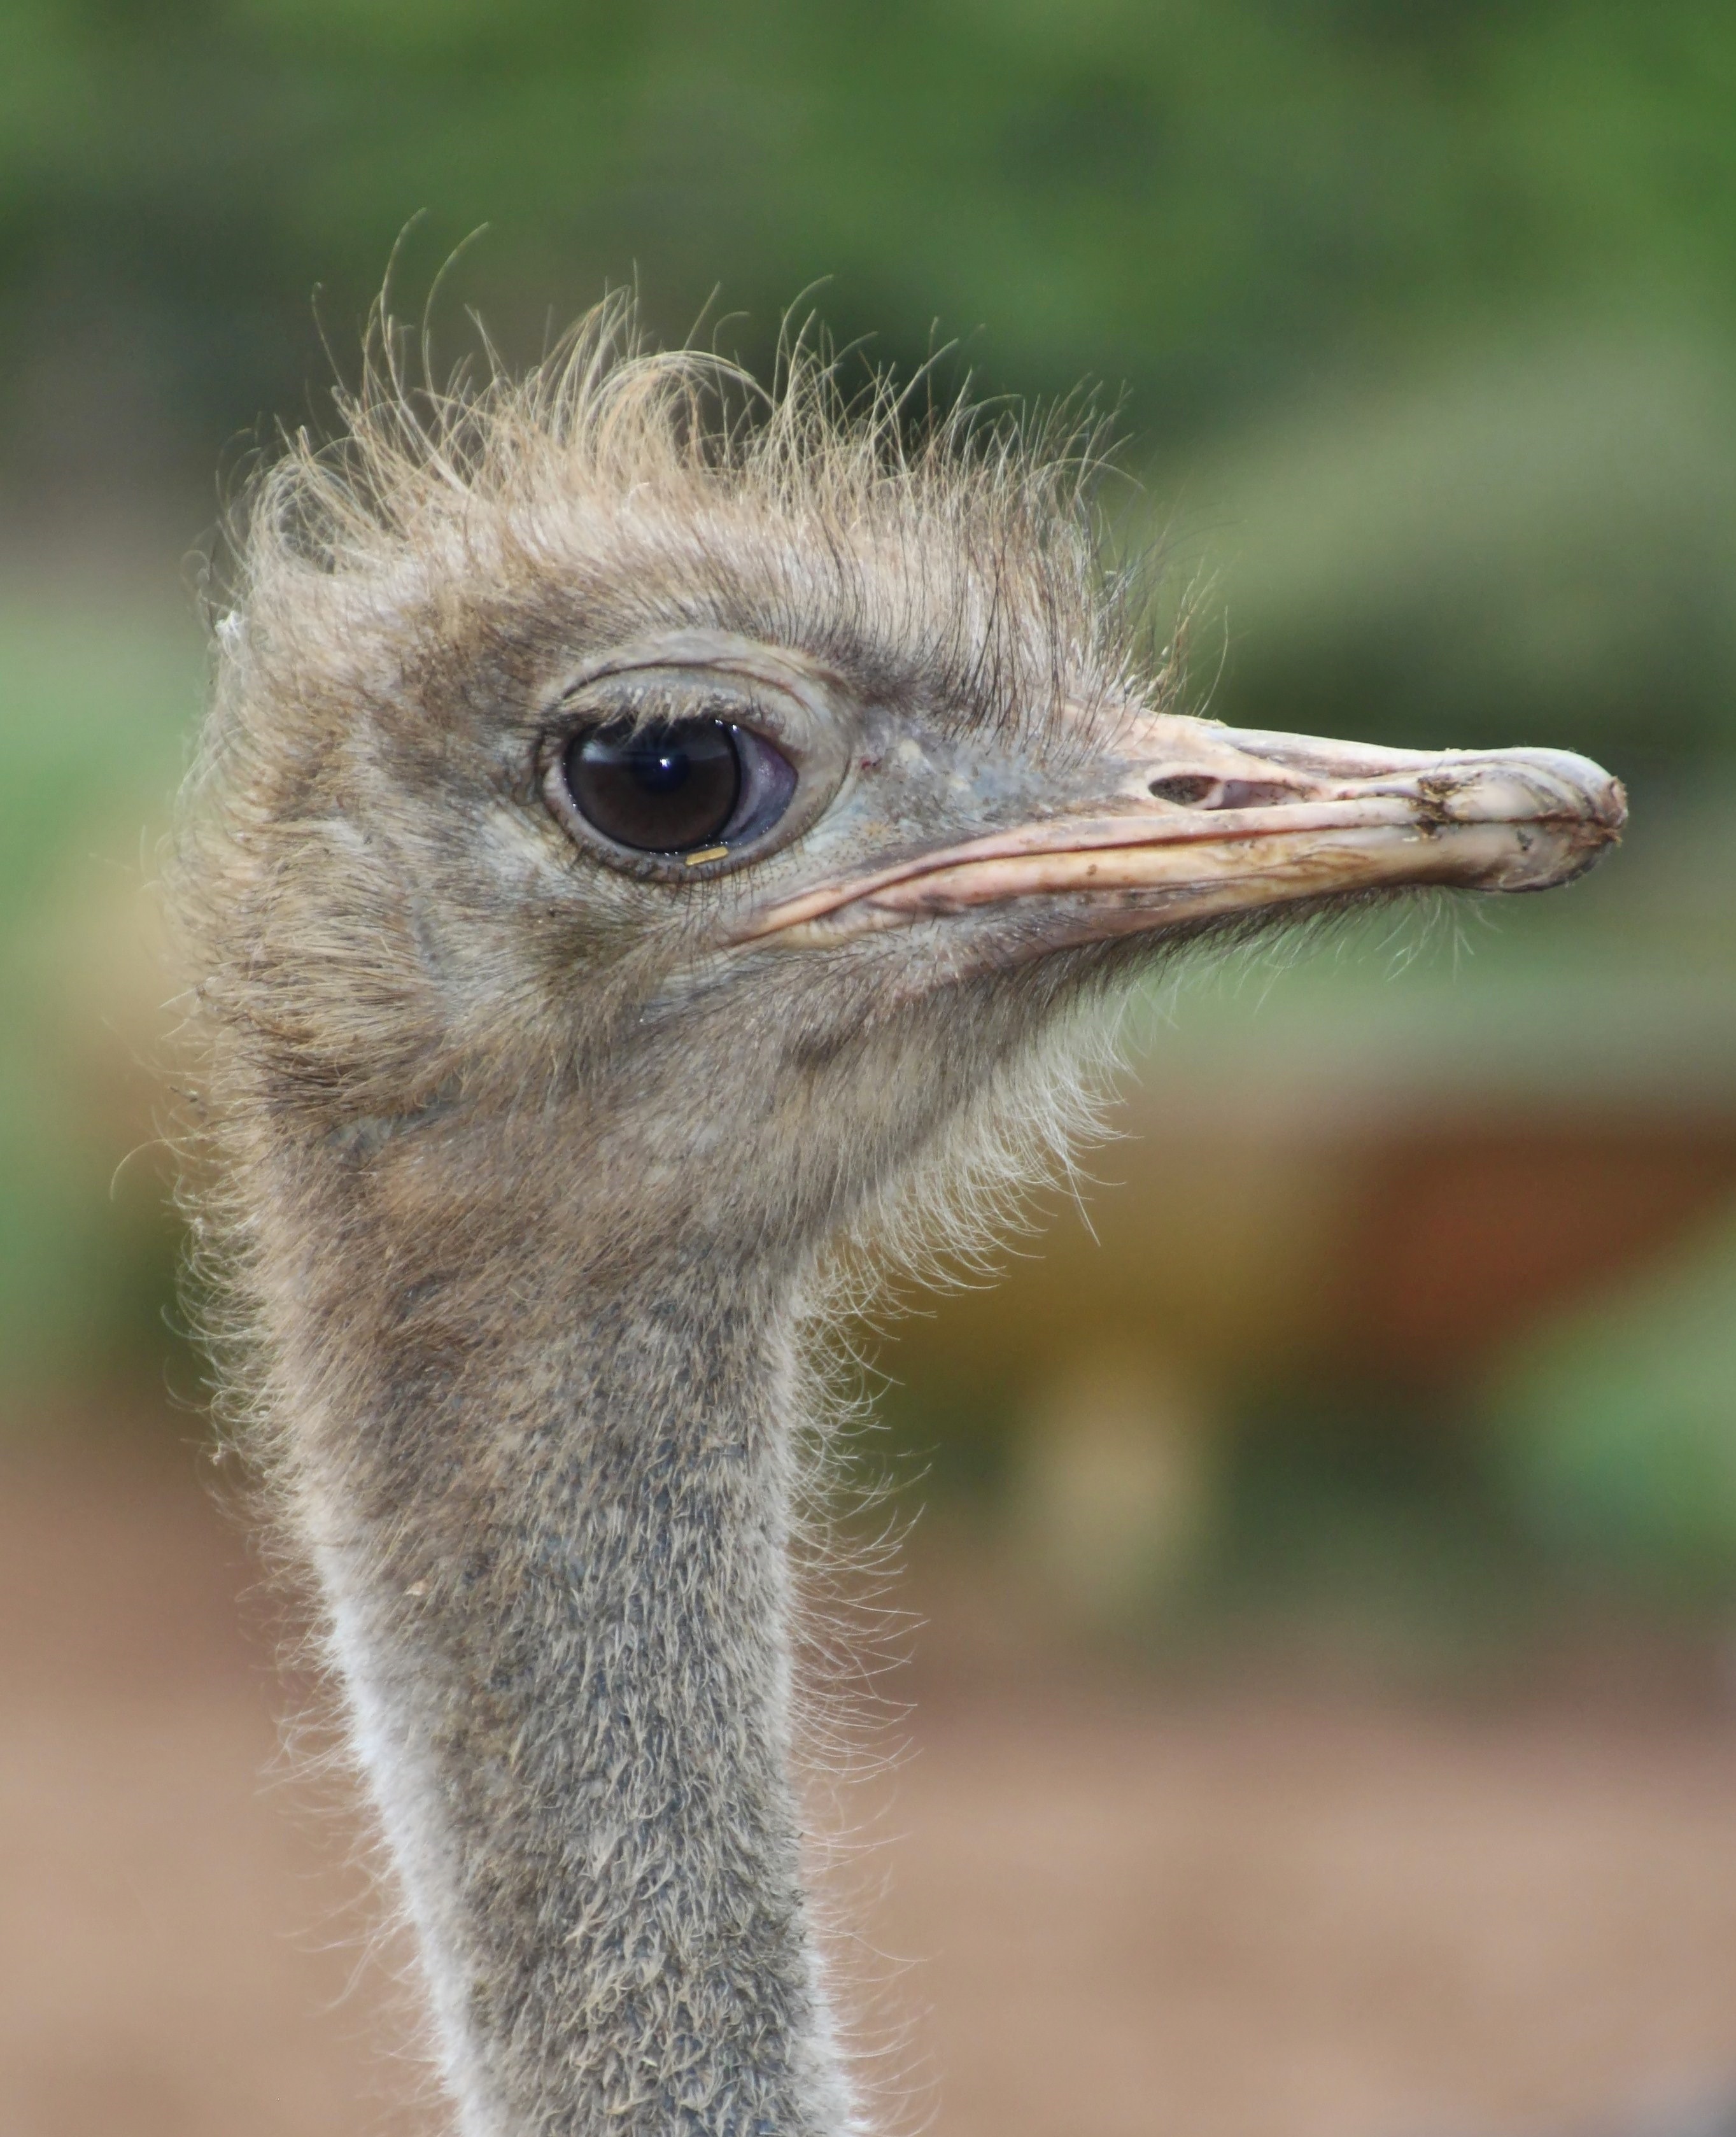
nature, bird, view, animal, travel, wildlife, bouquet, portrait, beak, africa, lady, ostrich, feather, fauna, hairstyle, close up, eyes, emu, neck, animals, head, vertebrate, funny, expression, bill, ratite, strauss, wildlife photography, eyelashes, south africa, flightless bird, ostrich farm